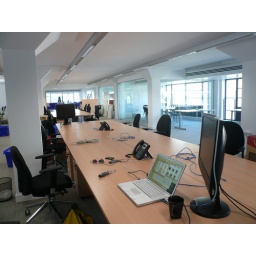
Being the first in the office on Monday morning, I claim a desk